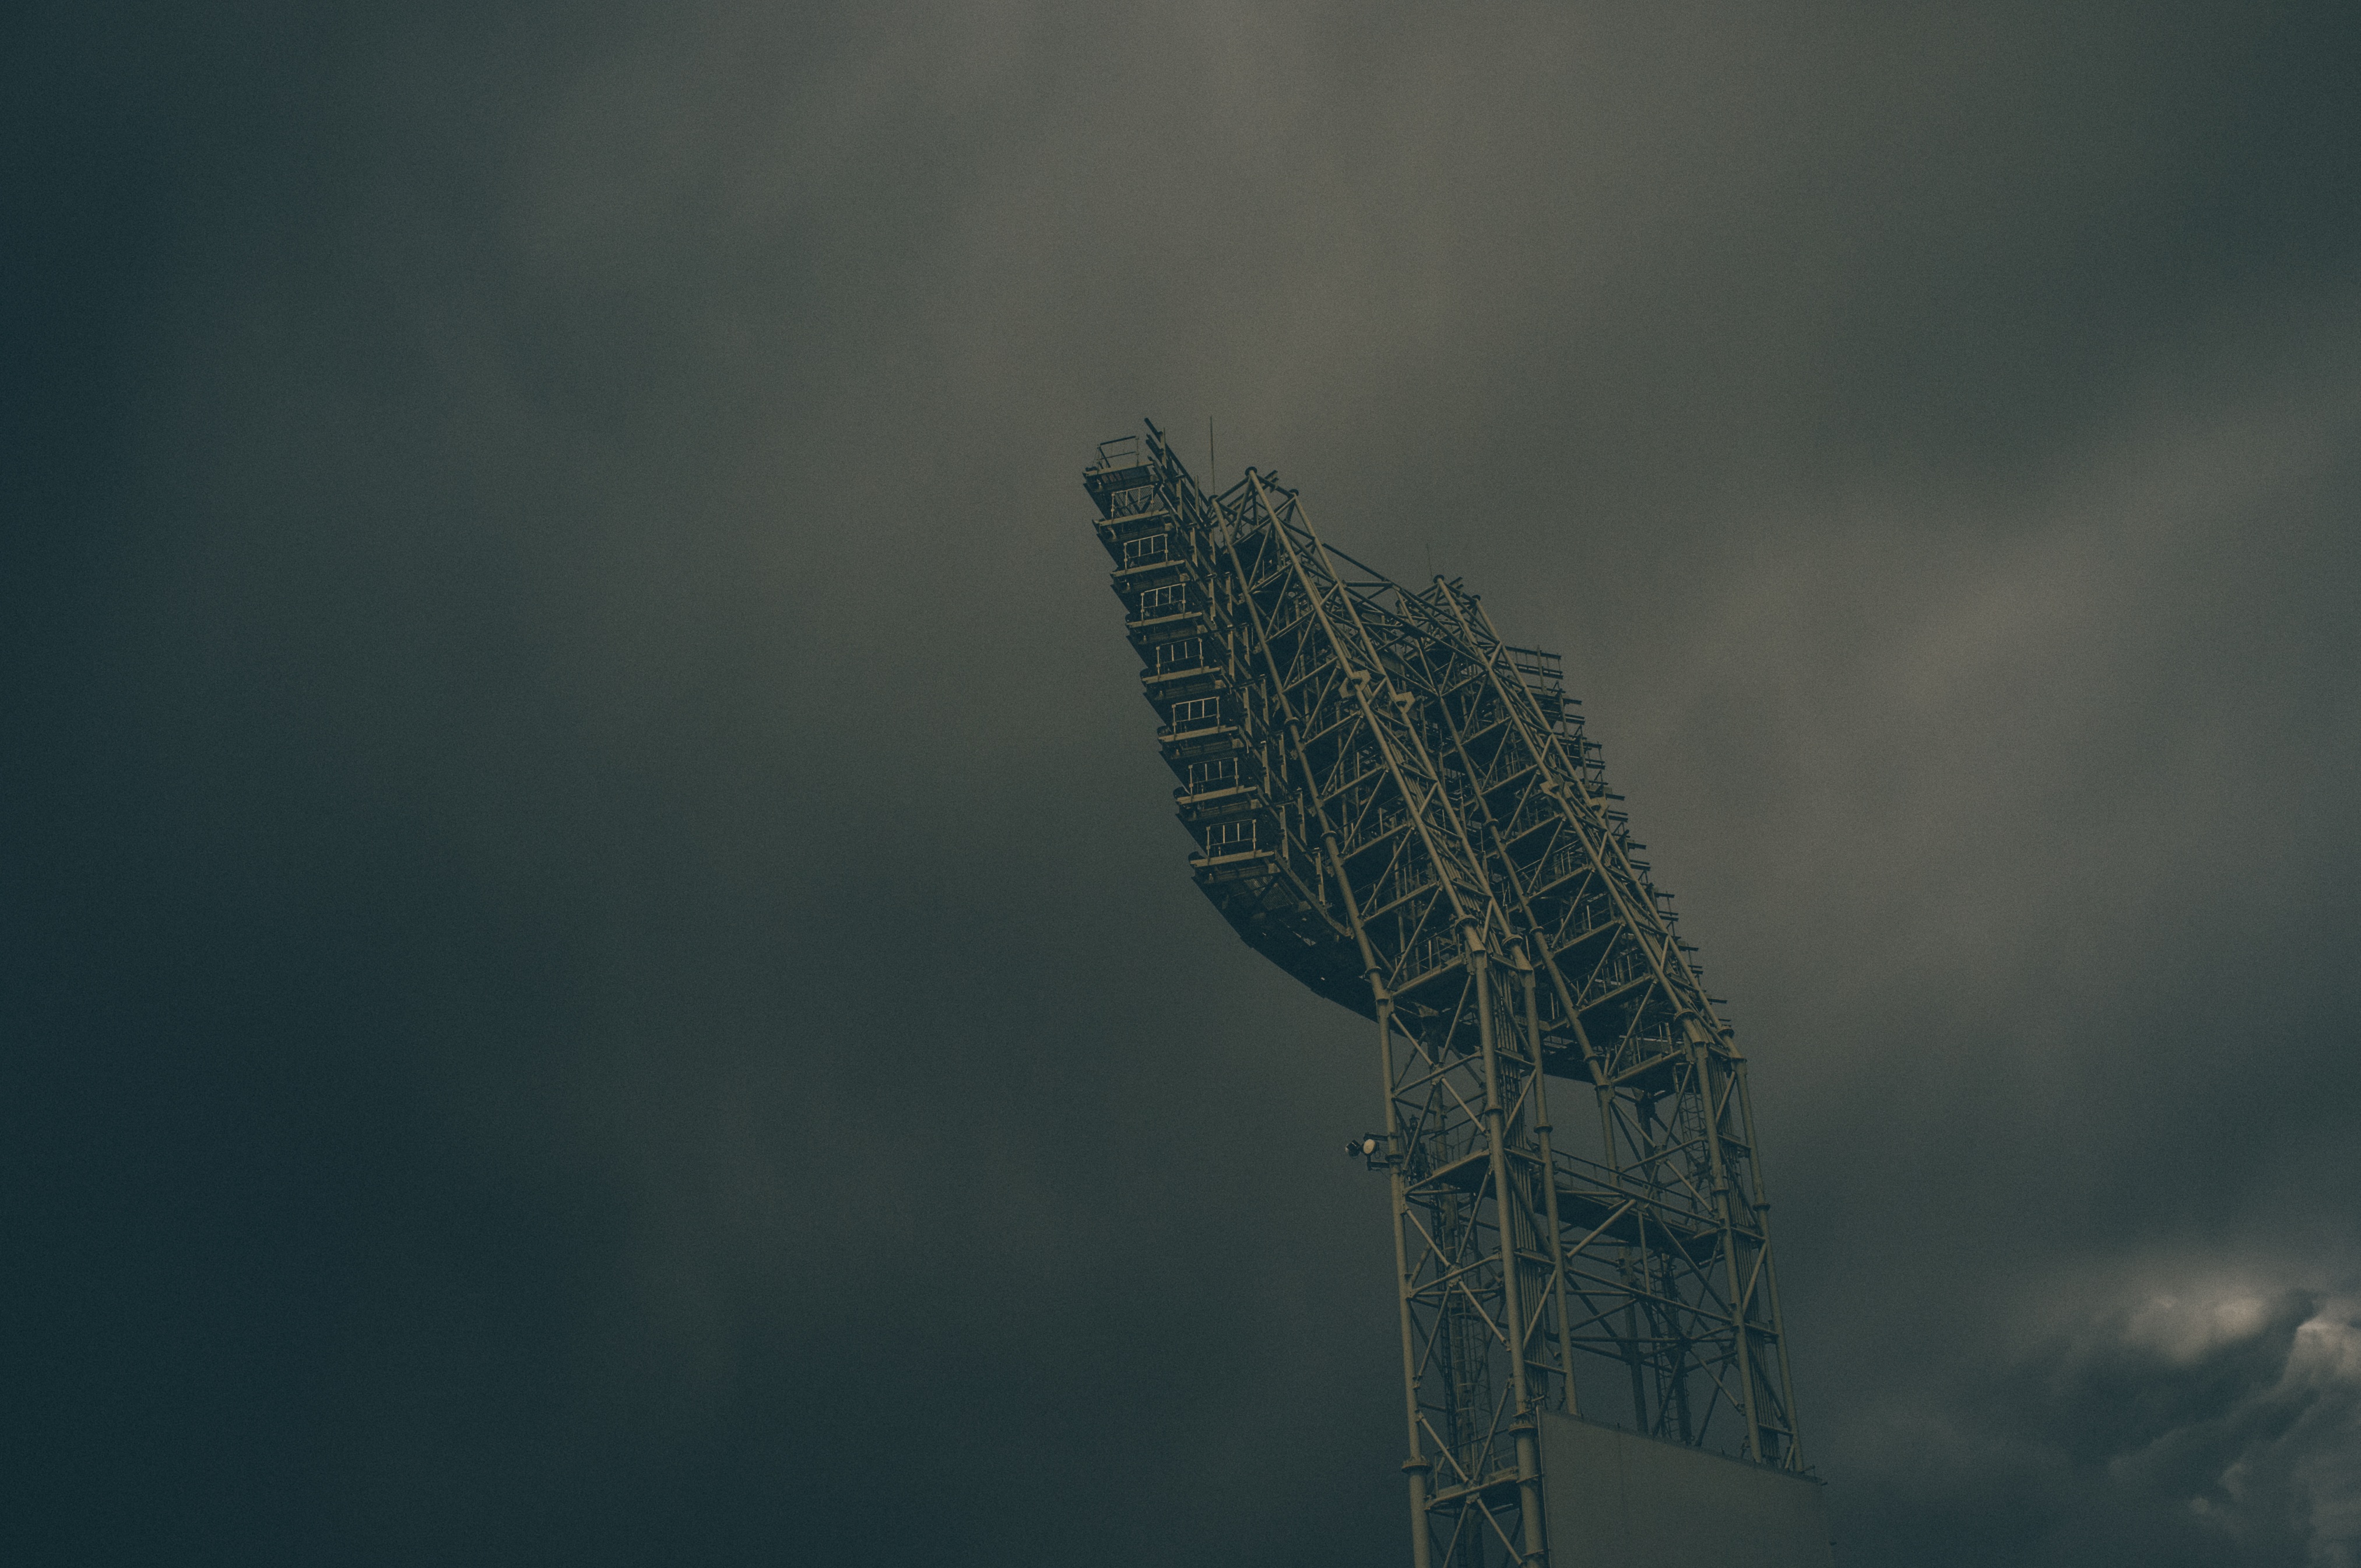
cloud, sky, night, wind, atmosphere, darkness, electricity, atmosphere of earth